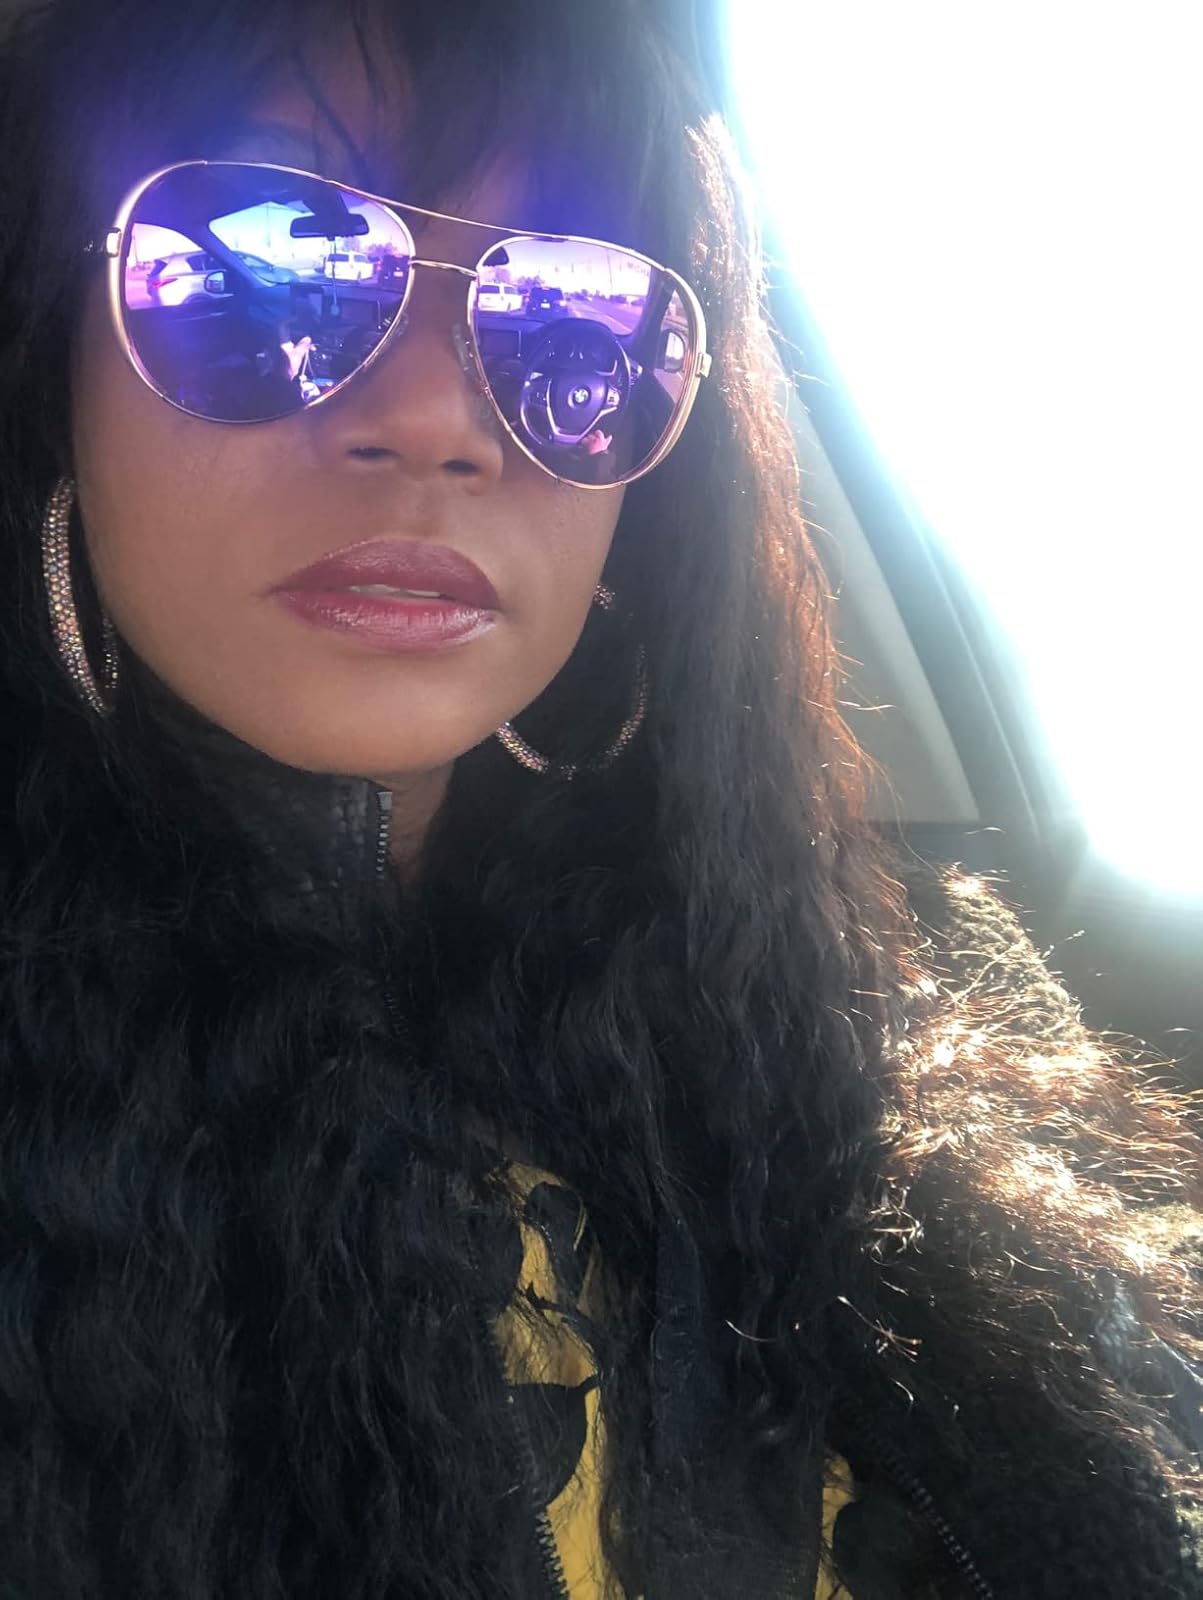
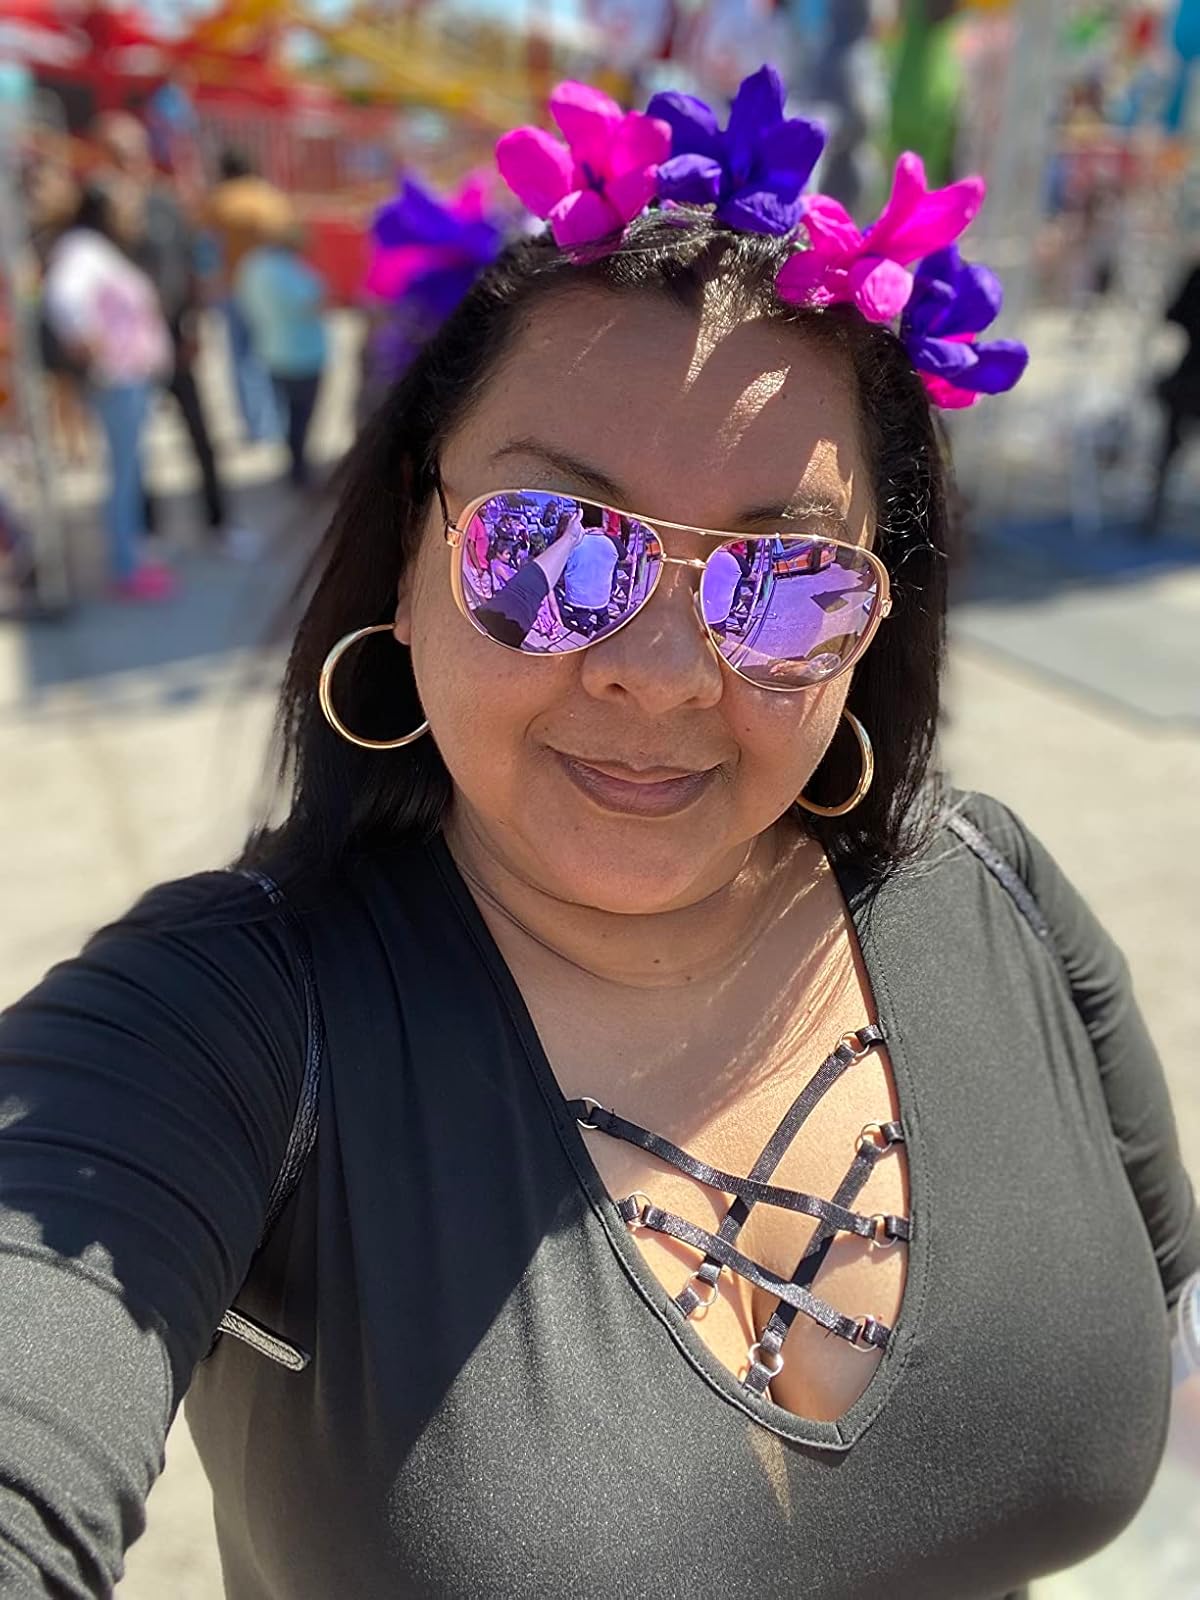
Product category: accessories_sunglasses
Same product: yes